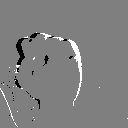
ASL letter: s